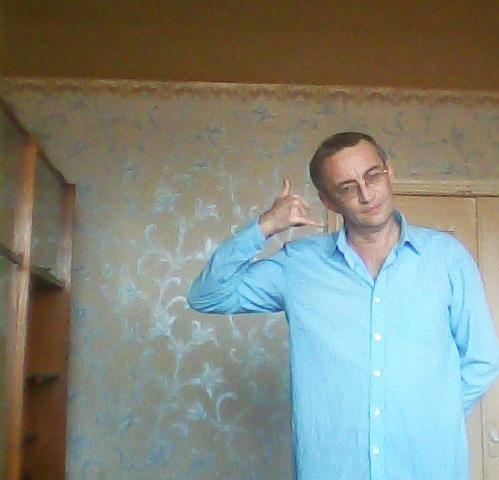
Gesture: call